A Man for All Seasons (play)

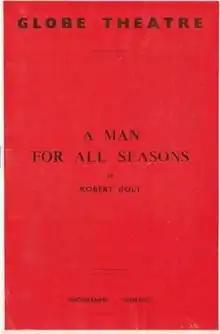
Programme from the original London production (1960)

A Man for All Seasons is a play by Robert Bolt based on the life of Sir Thomas More. An early form of the play had been written for BBC Radio in 1954, and a one-hour live television version starring Bernard Hepton was produced in 1957 by the BBC, but after Bolt's success with "The Flowering Cherry", he reworked it for the stage.